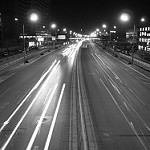
Label: B & W